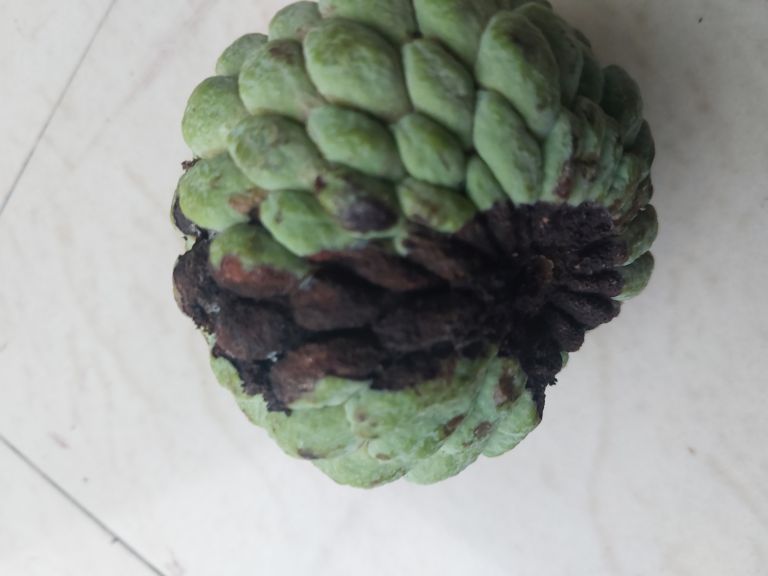
Disease label: Diplodia Rot